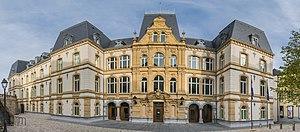
Au Grand-Duché de Luxembourg, le ministère des Affaires étrangères et européennes est l’administration responsable de la politique étrangère et européenne du Luxembourg. Elle est dirigée par le ministre, membre du gouvernement.